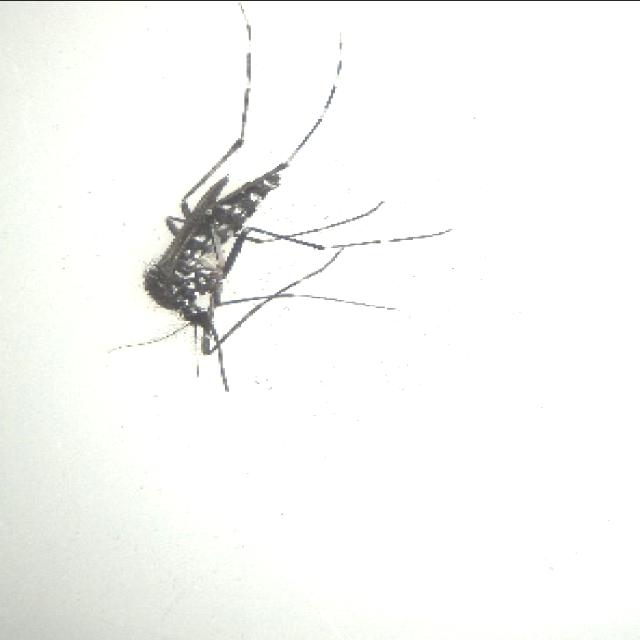
Species: aedes_albopictus